Stone Gossard

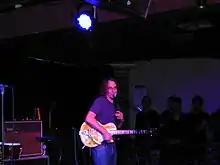
Gossard playing with Brad in Manchester, England in February 2013

In 1992, Gossard joined with members of the fellow Seattle band Satchel to form Brad. Brad released its debut album, "Shame", in 1993, and have since released "Interiors" (1997), "Welcome to Discovery Park" (2002) and the compilation album, "Brad vs Satchel" (2005). The band's fourth studio album, titled "Best Friends?", was released in August 2010 The fifth album, "United We Stand", was released on April 24, 2012.